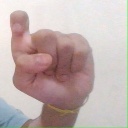
अक्षर: इ